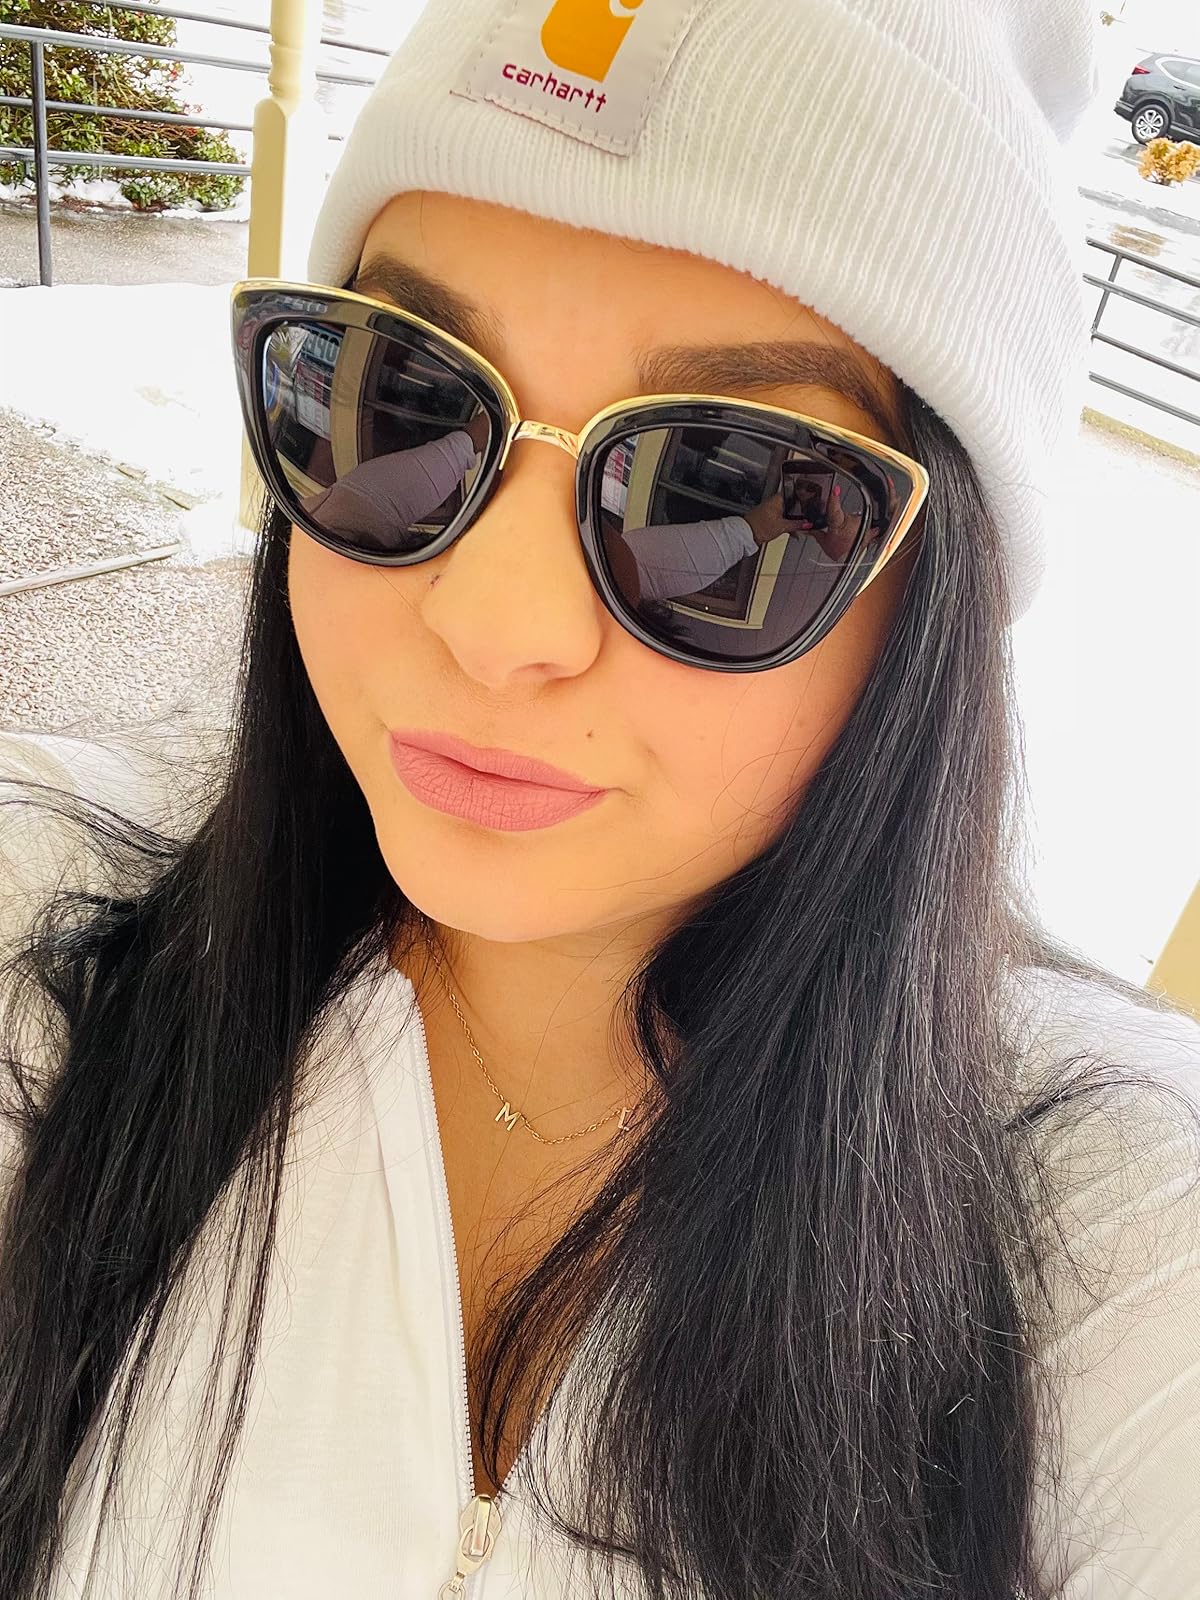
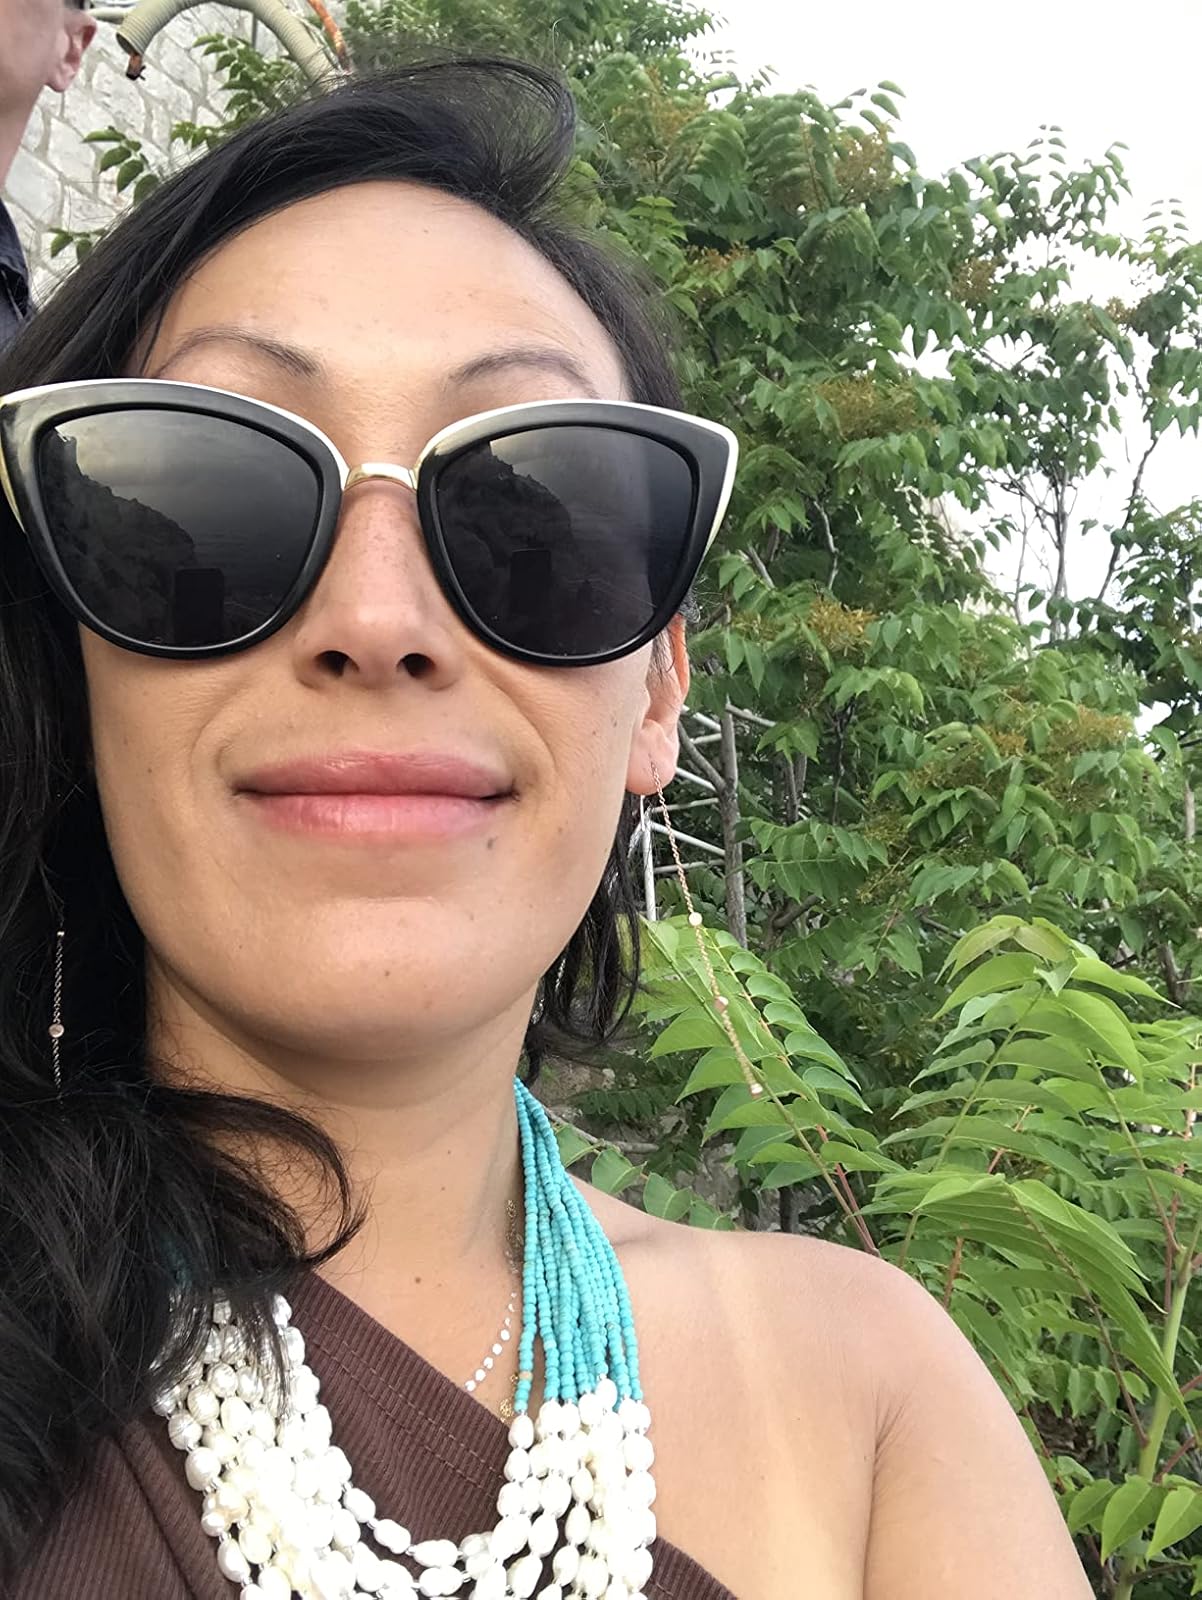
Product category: accessories_sunglasses
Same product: yes